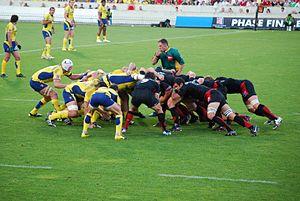
Cette page présente la Saison 2008-2009 de l'ASM Clermont Auvergne, dont l'équipe senior pro évoluait en Top 14.
Cet article retrace l'historique détaillé des confrontations entre les deux clubs français de rugby à XV de l'ASM Clermont Auvergne et du Stade toulousain.
Christophe Berdos, né le 17 avril 1970 à Tarbes, est arbitre international de rugby à XV. Il a été arbitre professionnel.